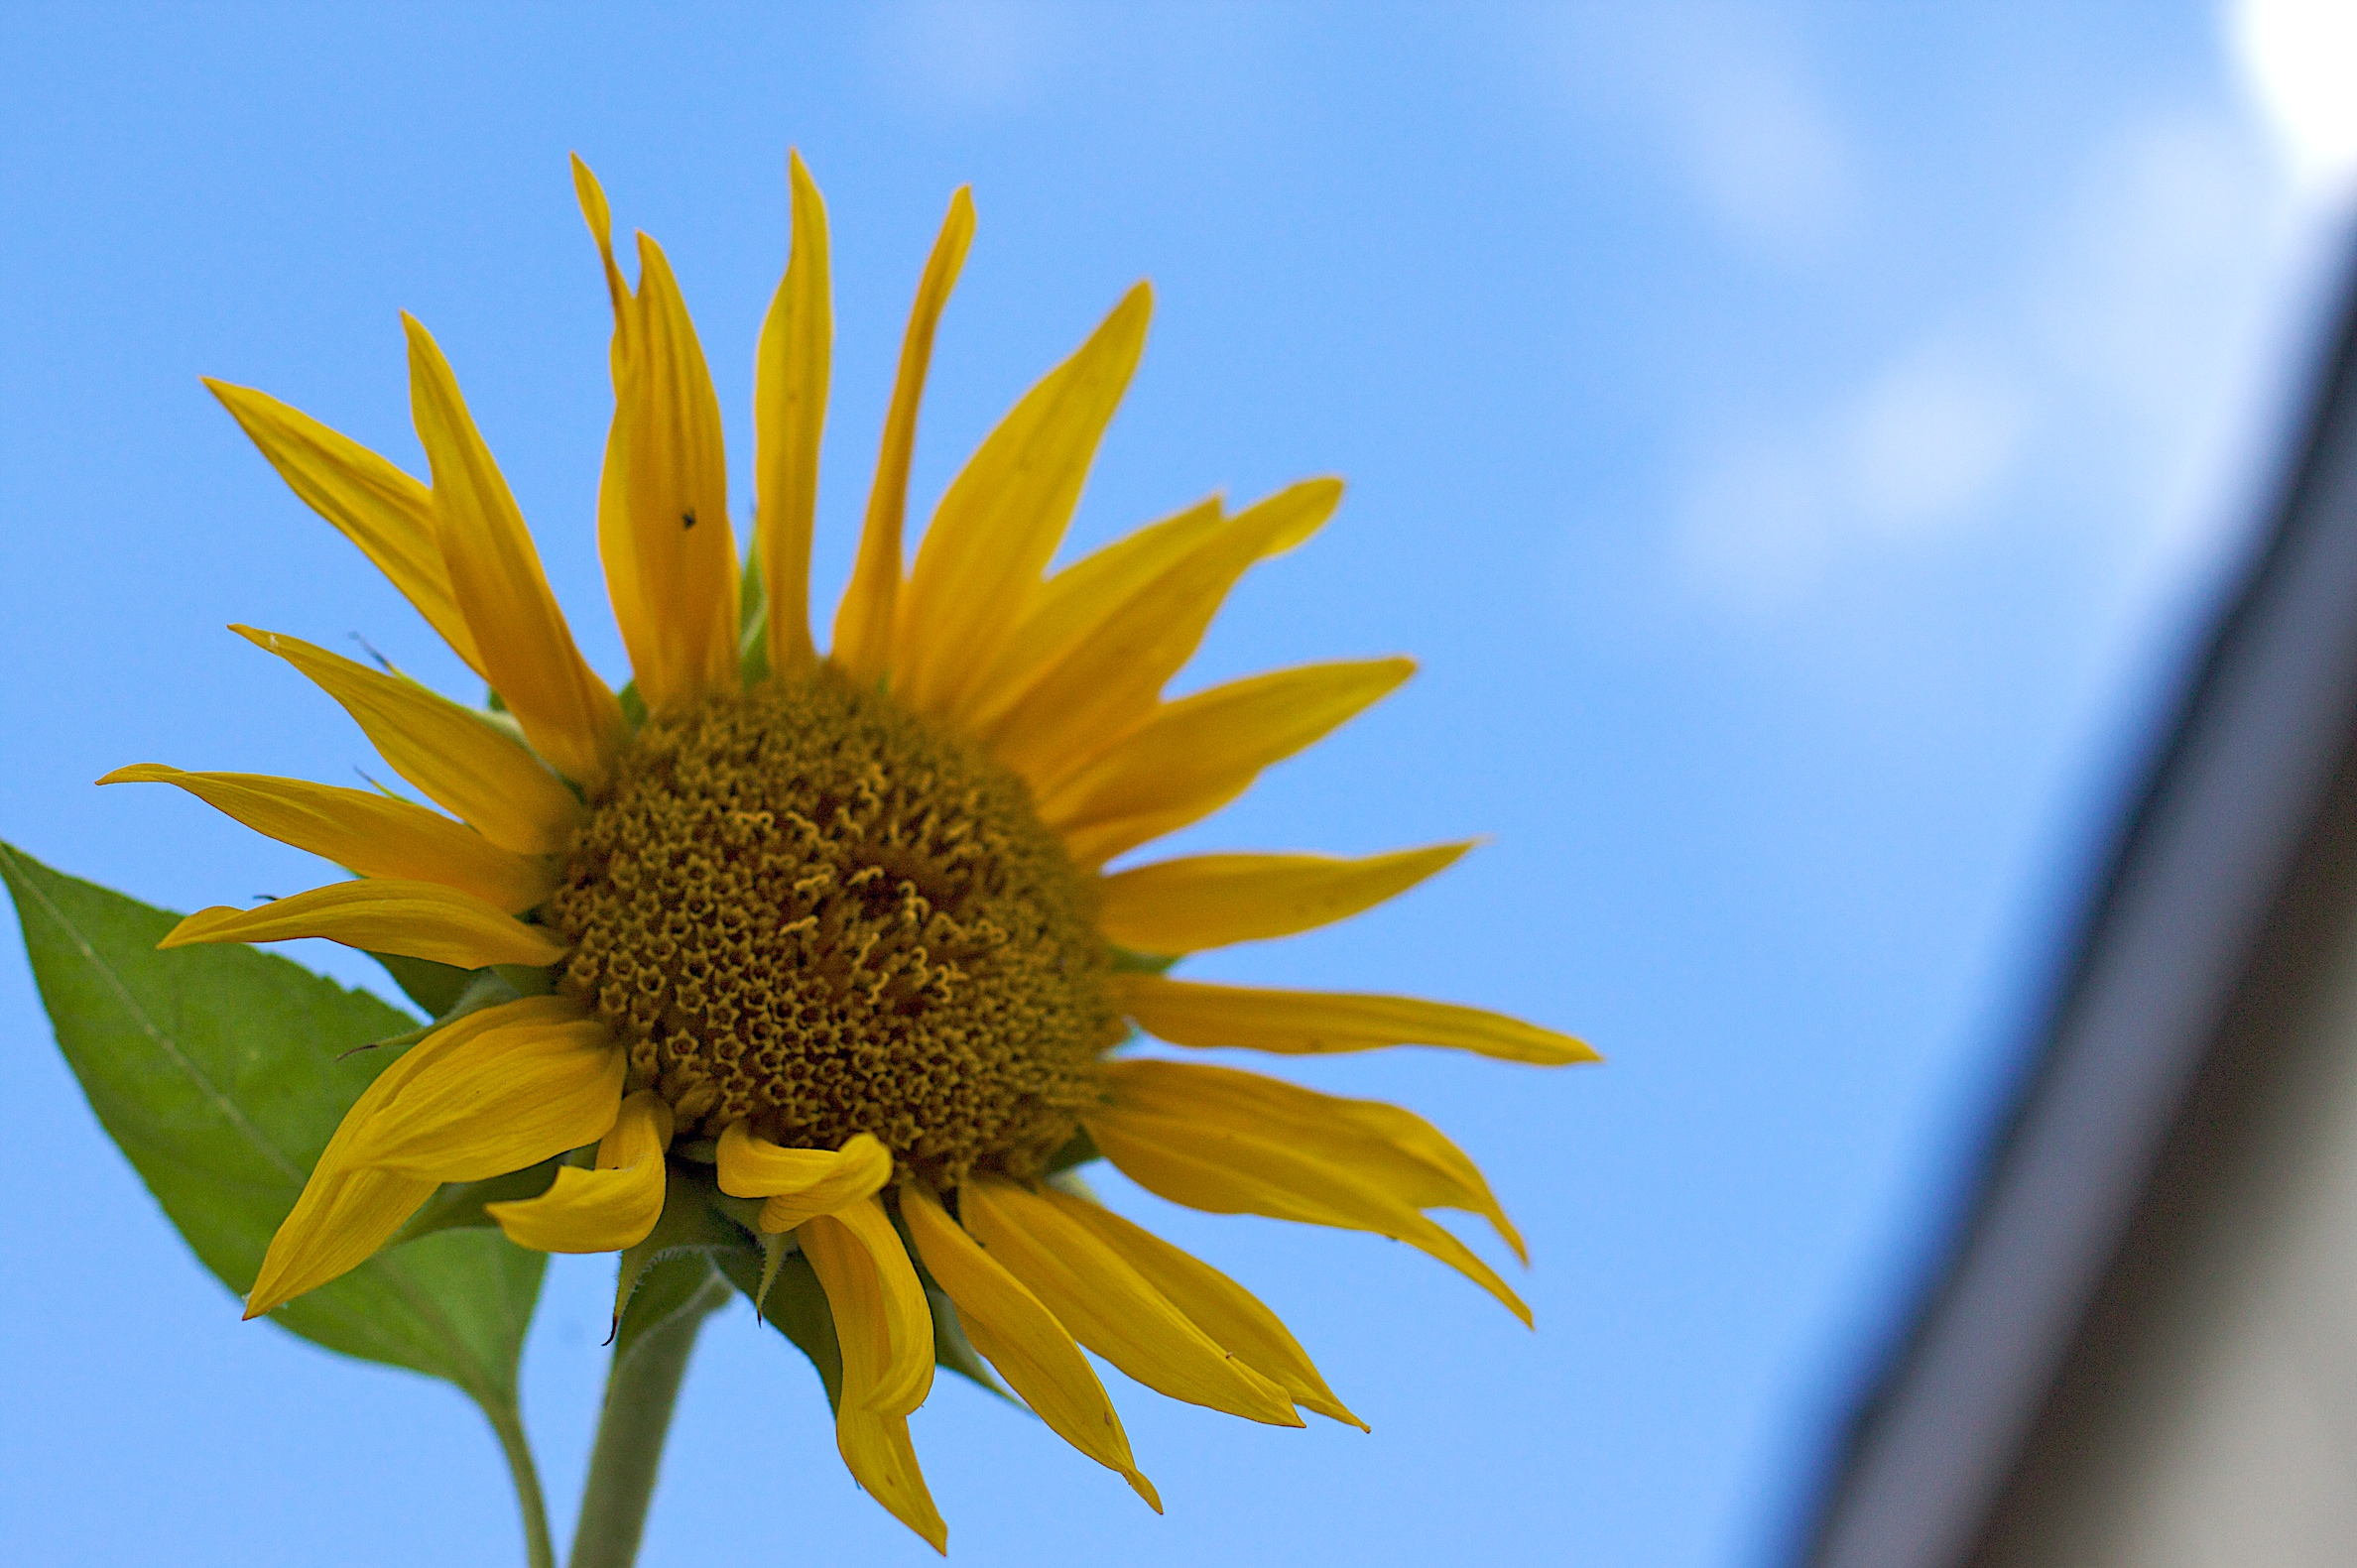
nature, plant, sky, field, flower, petal, botany, yellow, flora, sunflower, close up, macro photography, flowering plant, daisy family, sunflower seed, plant stem, land plant